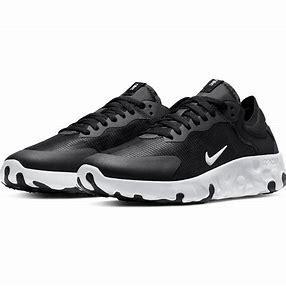
Brand: Nike
Model: Renew Lucent